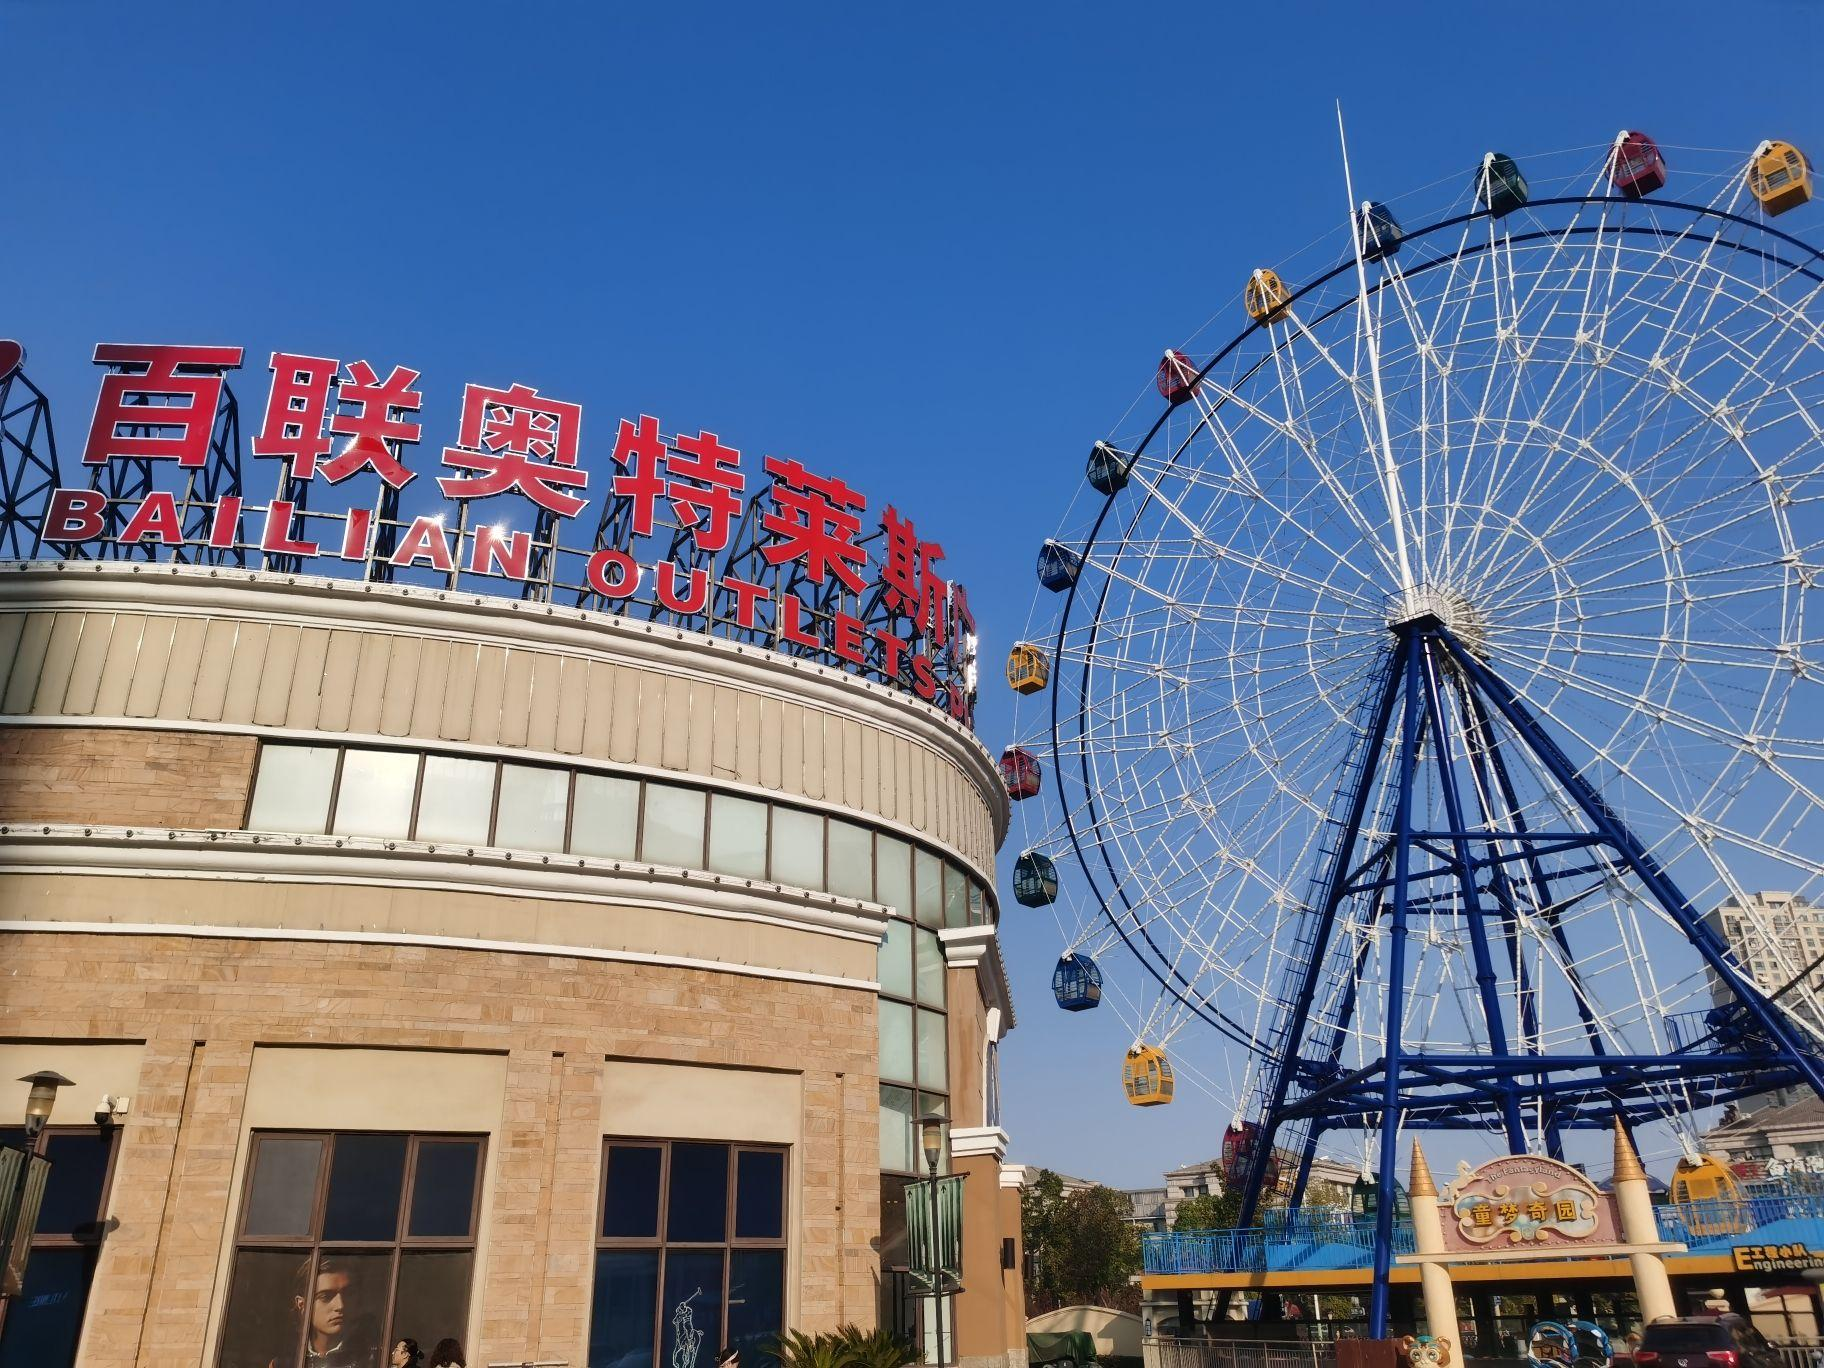
地标名称：百联奥特莱斯主题公园
所在城市：武汉市·黄陂区